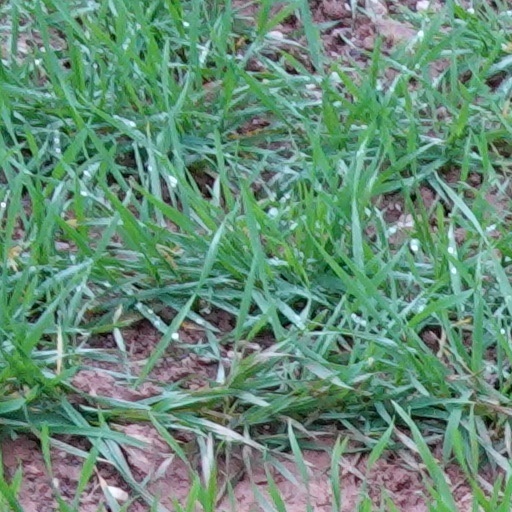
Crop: wheat